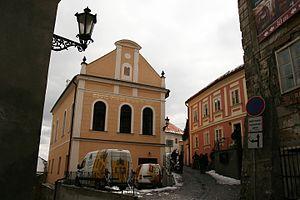
Synagogue de Banská Štiavnica, Slovaquie. Construite en 1893.